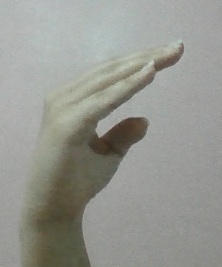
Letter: jeem